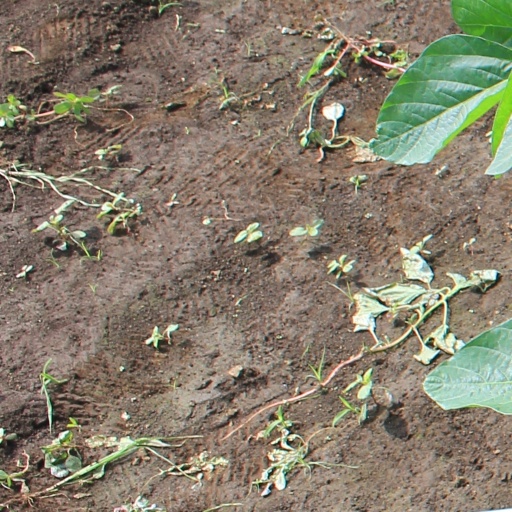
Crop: soybean